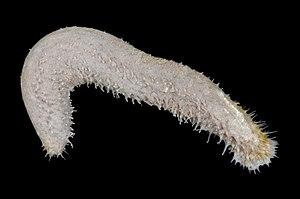
Une holothurie Holothuria discrepans.
Holothuria (Stauropora) est un sous-genre de concombre de mer de la famille des Holothuriidae.
Holothuria est un genre d'holothuries de la famille des Holothuriidae.